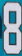
Number: 8